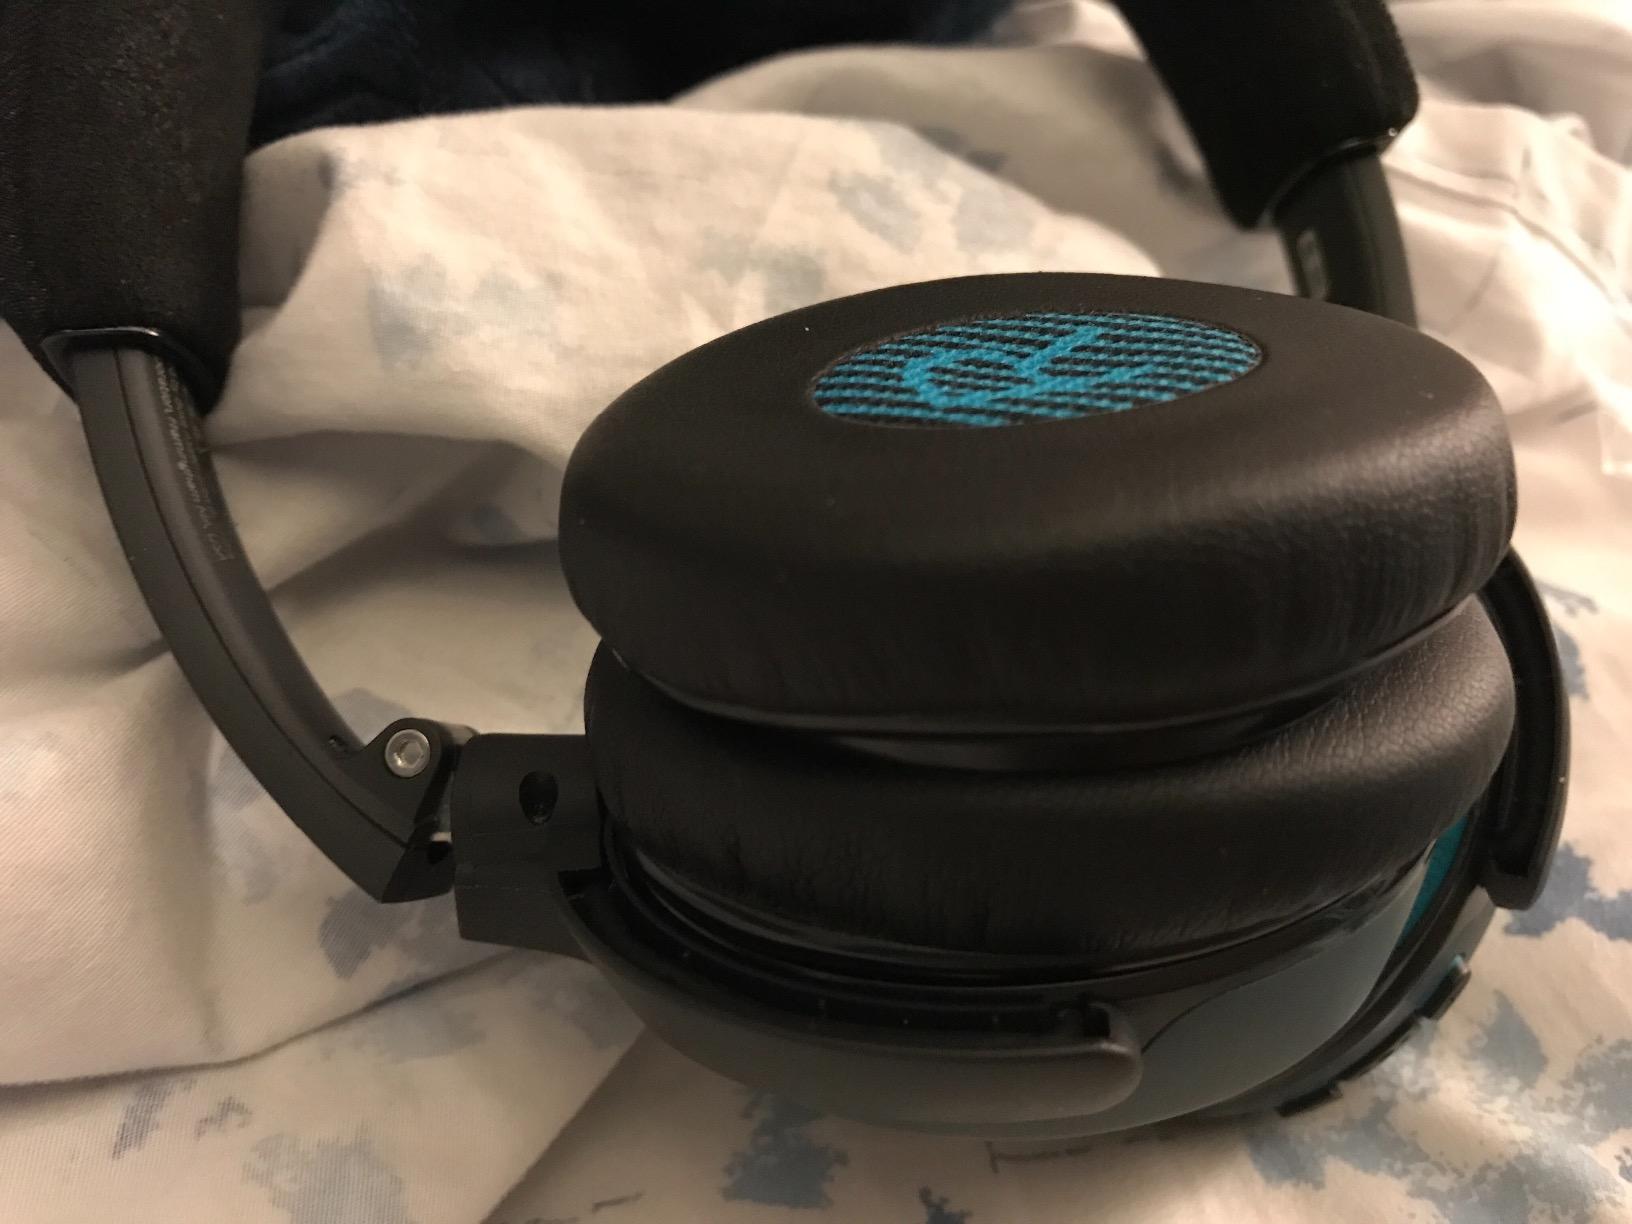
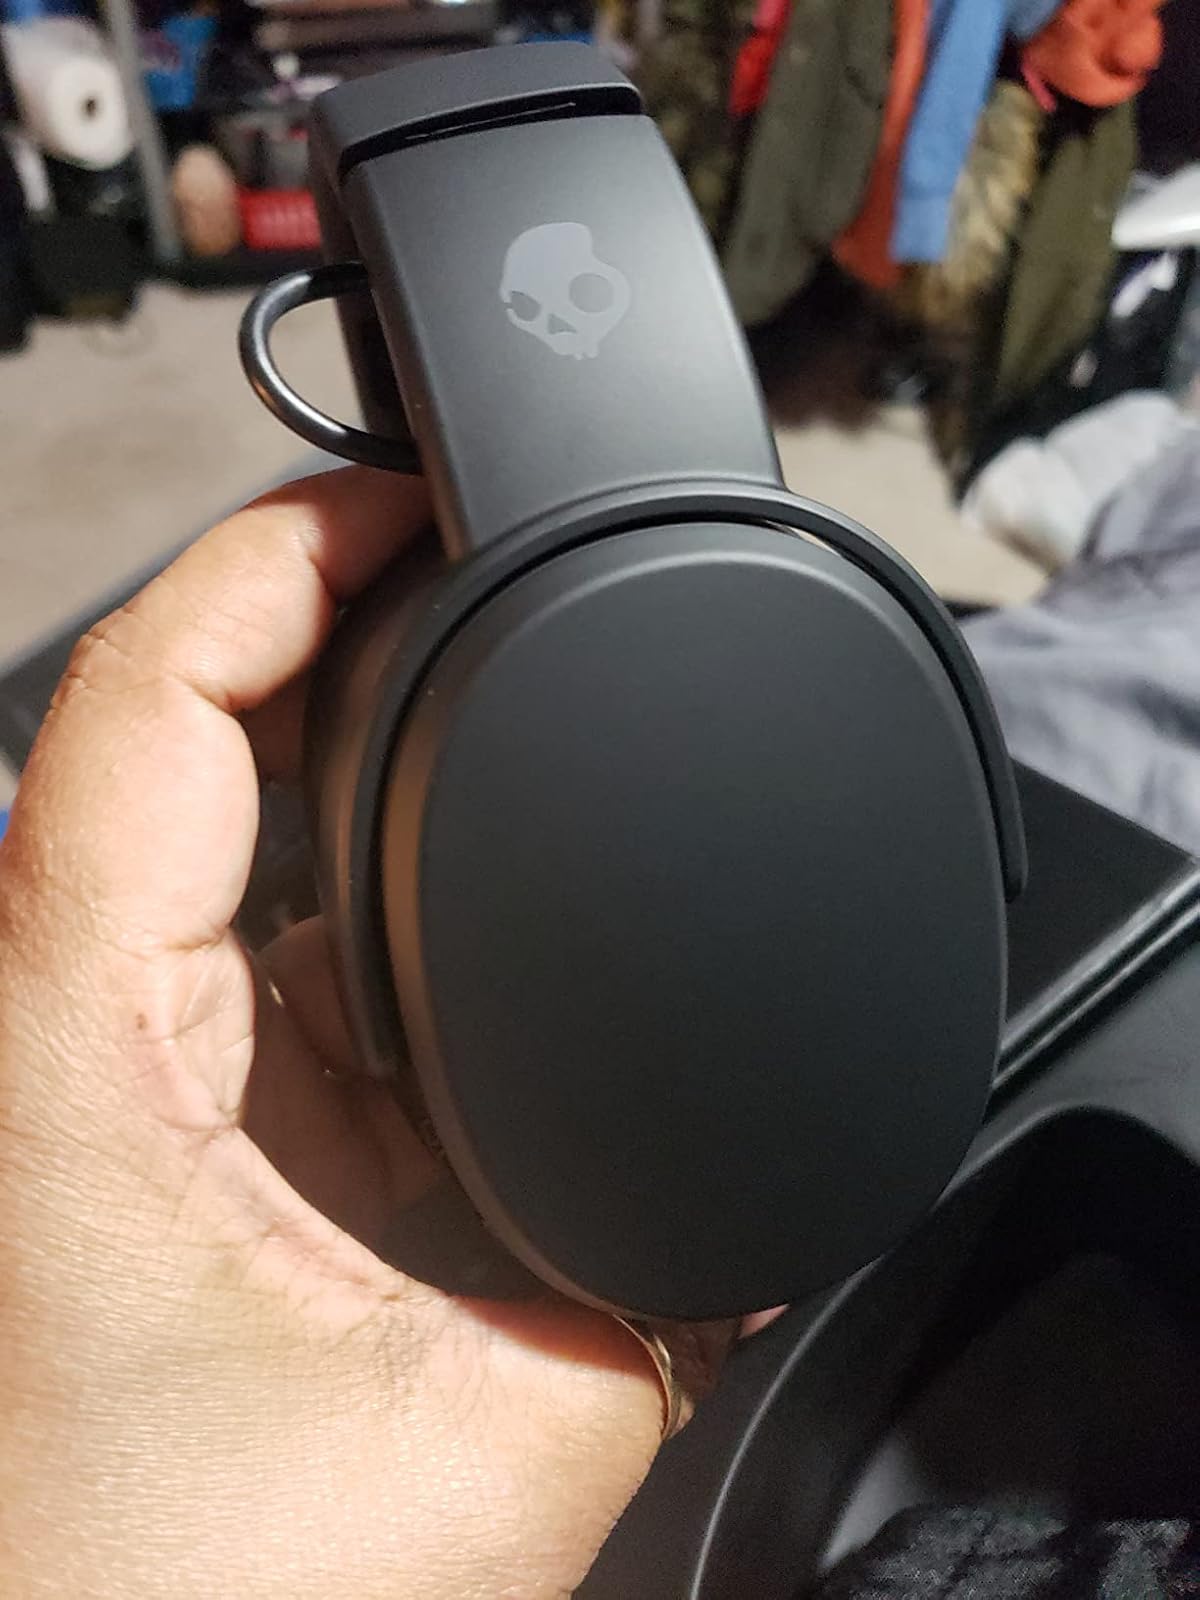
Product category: headphones
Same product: no